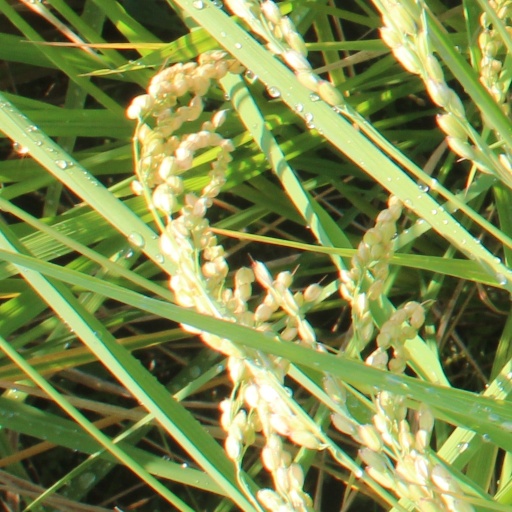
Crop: rice